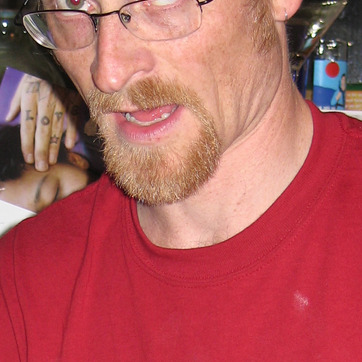
Material: hair